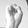
ASL letter: S